New Jersey Route 170

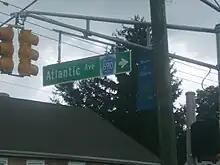
Blade sign depicting County Route 690, which is what was designated along the alignment after Route 170 was decommissioned

The alignment of Route 170 dates back to the 1927 state highway renumbering as an alignment of New Jersey Route 39. When Route 39 was assigned, the route went from U.S. Route 30 and New Jersey Route 54 in Hammonton northward along present-day U.S. Route 206 to County Route 524 in Hamilton Township, where it turned off Route 206 towards the Yardley-Wilburtha Bridge. Route 39 remained intact, and received a large concurrency with U.S. Route 206, when assigned in the mid-1930s. The two remained concurrent for several years, until the second state highway renumbering on January 1, 1953. On that day, Route 39 was decommissioned in its entirety, leaving the alignment fully U.S. Route 206. In 1957, the New Jersey State Highway Department built a bypass of U.S. Route 206 around the community of Columbus, heading to the west of the community.